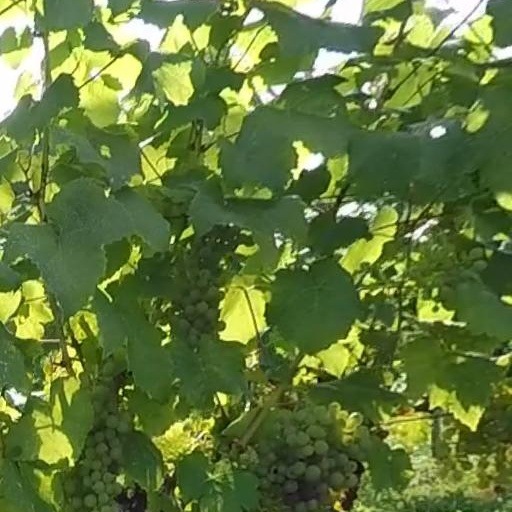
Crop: grape